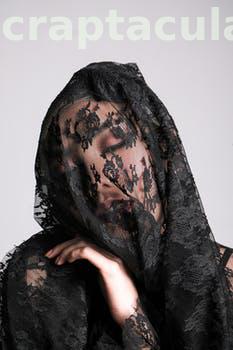
Label: Watermark